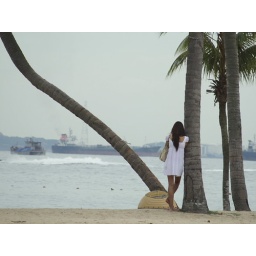
Lady in white by the beach